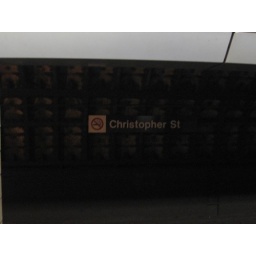
Took a train ride in a different route to my house and landed up on christopher street.